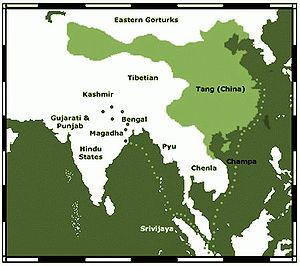
Le pèlerin et moine bouddhiste chinois Yi Jing vivait à l'époque de la dynastie des Tang. Son vrai nom était Zhang Wen Ming. C'est notamment par ses écrits qu'on a connaissance du royaume de Sriwijaya dans le sud de l'île indonésienne de Sumatra, d'un grand nombre de texte du bouddhisme et de l'université bouddhique de Nalanda en Inde.